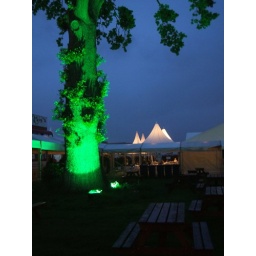
Festival site at night, in the rain - green uplit tree and tent roofs